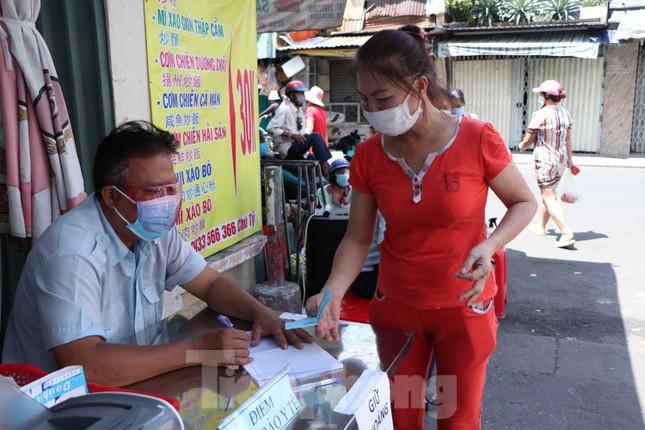
người phụ nữ mặc áo đỏ và người đàn ông đeo khẩu trang xanh đang nói chuyện